Richard Charlton

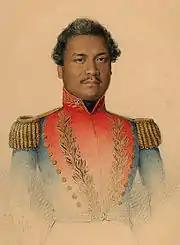
King Kamehameha III

Charlton and George Byron, 7th Baron Byron who commanded "Blonde", addressed the Hawaiian leaders assembled for the funeral, encouraging them to adopt a more formal set of written laws. However, a lack of any trained legal professionals would cause this to be a slow and contentious process.